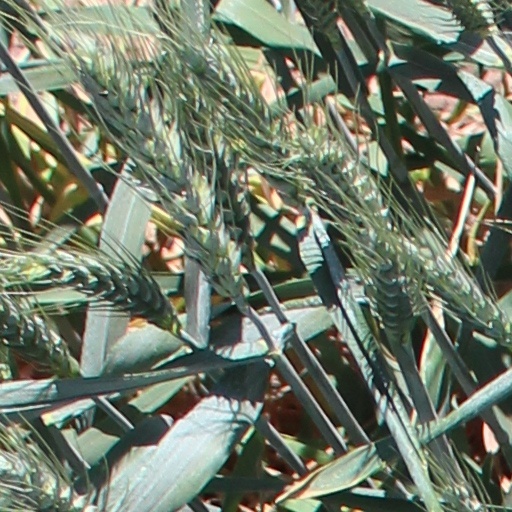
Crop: wheat